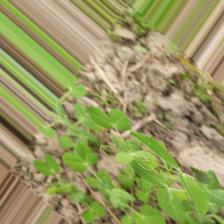
Label: Normal